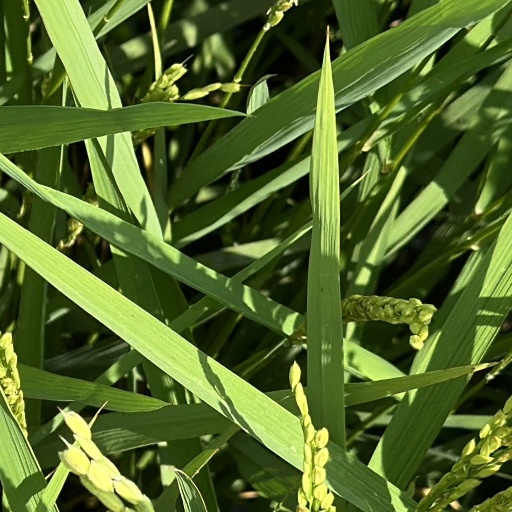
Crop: rice